George P. French

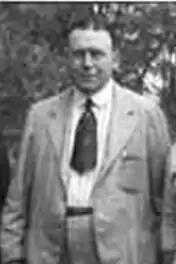
George P. French in 1913

George P. French was a founding member and first president of the Rochester Numismatic Association. He was born in 1865 and died November 25, 1932, in Rochester, New York of pneumonia.